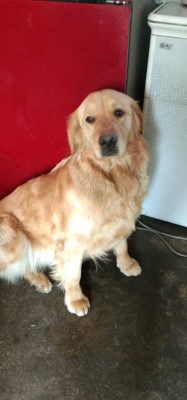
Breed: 5355-n000126-golden_retriever